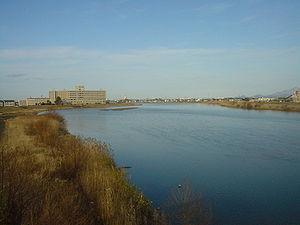
Le fleuve Seki est un cours d'eau du Japon qui traverse les deux préfectures de Nagano et Niigata.